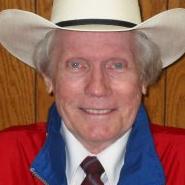
Age: 72